Ravenous (2017 film)

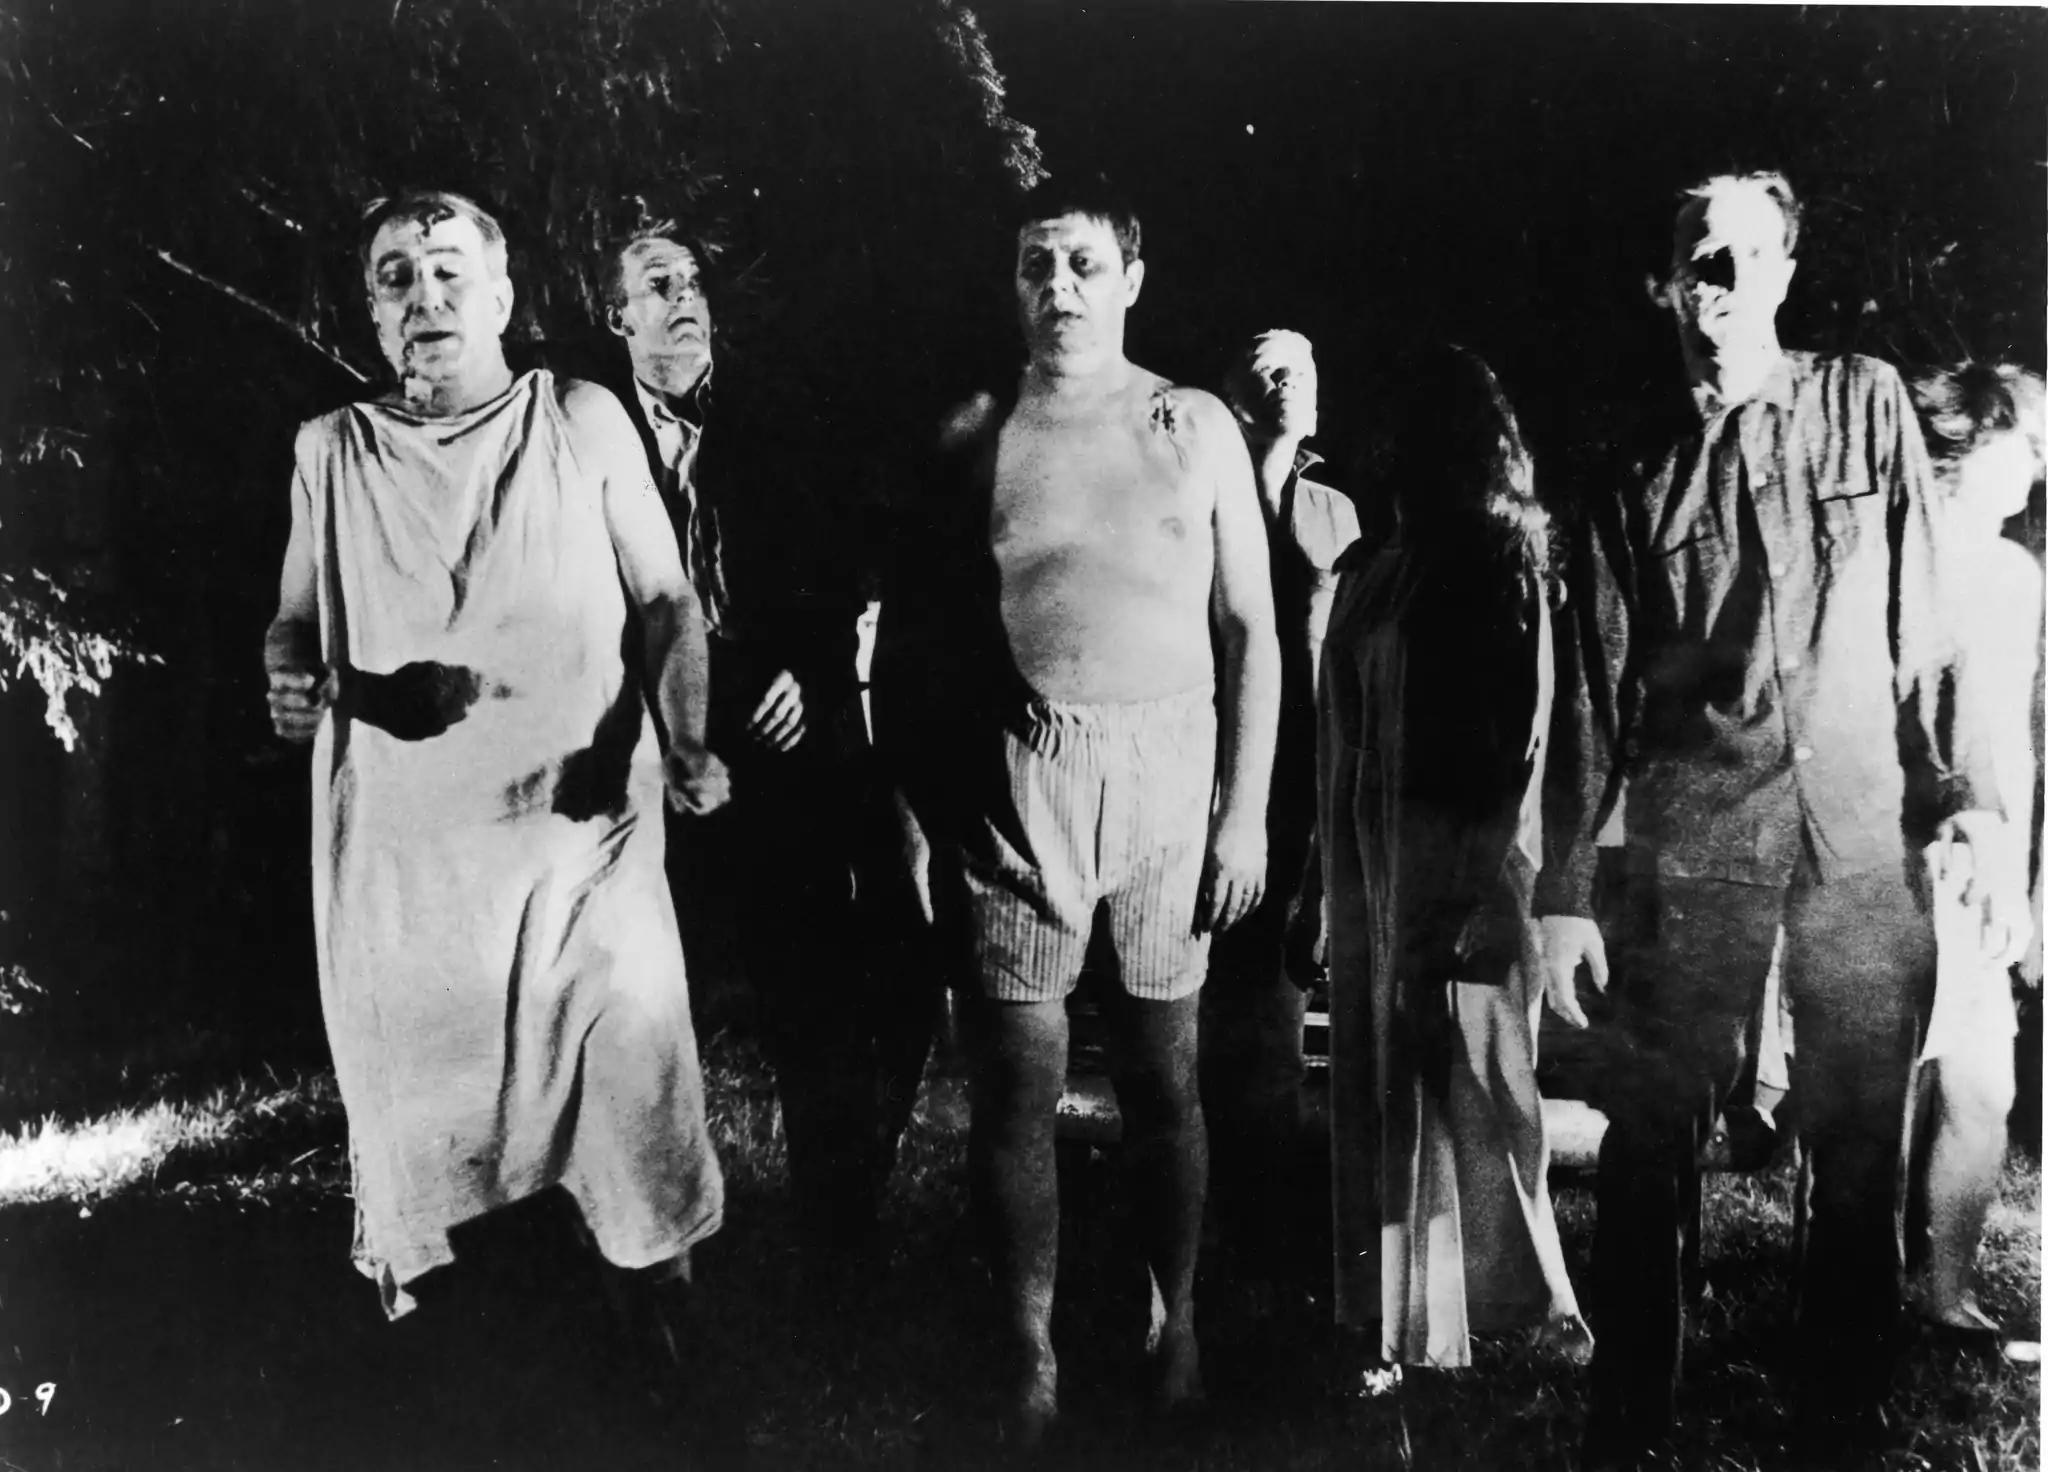
The film's survival themes were compared to those in the 1968 zombie film "Night of the Living Dead".

On the review aggregator website Rotten Tomatoes, the film has an approval rating of 89% based on 27 reviews, with an average rating of 6.8/10.